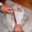
Label: flatfish